Dodge Custom 880

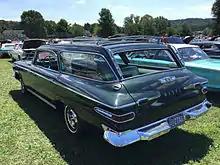
1963 Dodge Custom 880 Hardtop Wagon

For the 1962 model year, the Dodge shared the full-size body used by the Chrysler Newport and the non-letter 300 series. The models were differentiated by mating a modified 1961 Dodge Polara front clip to the Newport's de-finned rear quarter panels and passenger compartment. Since the 1962 Newport sedans had been created by combining a modified 1961 Newport front clip to the de-finned bodies of 1961 Dodge Polaras, this meant that the 1962 Custom 880 was essentially the reunion of the front and rear ends of the 1961 Dodge Polara, updated for 1962 by way of the 1962 Newport. A similar process was used to produce the 1962 Custom 880 wagon, except the wagon was created by mating the updated front end of a 1961 Polara to the body of a 1961 full-sized Plymouth wagon. This body-sharing allowed Dodge to launch the car in January 1962. It was fitted with a V8 engine from the B family; there were no optional engines.